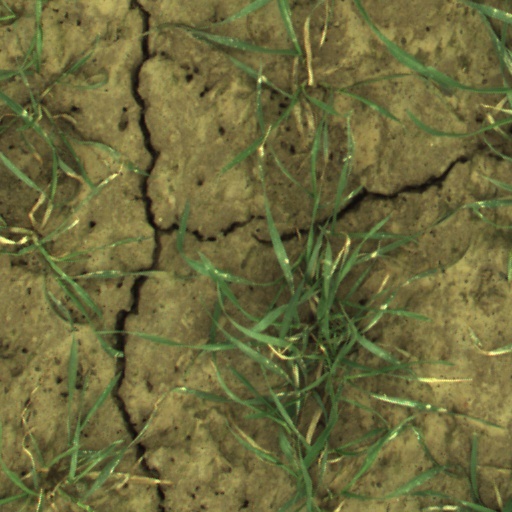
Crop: wheat